Giovanni Battista Caccini

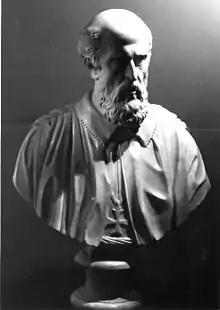
"Bust of Baccio Valori"

His garden sculptures produced the bold silhouettes and copious attributes that the genre requires. As an architect, his one notable work is the portico of the Santissima Annunziata, Florence (1601).